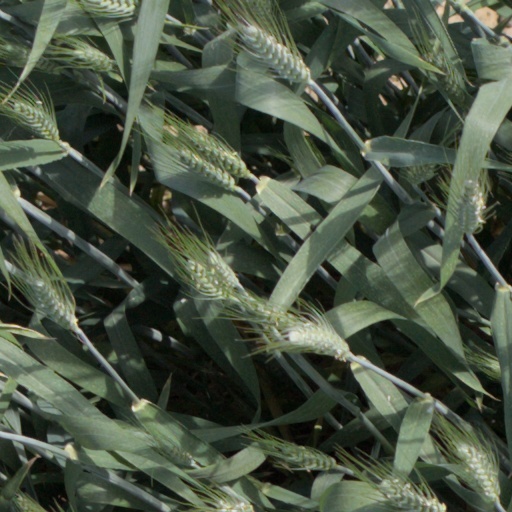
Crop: wheat